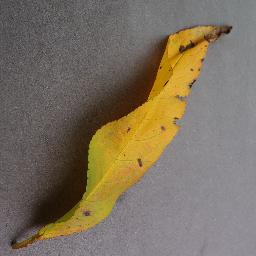
Label: Peach___Bacterial_spot